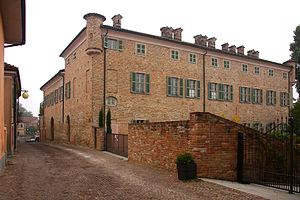
Barbaresco est une commune italienne de moins de 1 000 habitants située dans la province de Coni dans la région Piémont dans le Nord-Ouest de l'Italie.